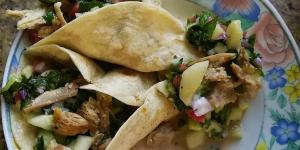
wrap de pavo